Little Rock Marathon

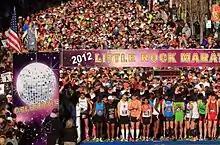
2012 start line

The Little Rock Marathon is a USATF sanctioned event on a certified single loop course. The course, which starts and finishes in Downtown Little Rock and also crosses over the Arkansas River, is scenic and includes many of Little Rock's famous and historic landmarks. The very spectator-friendly course features plenty of entertainment and crowd support along the course. The race is filled with loads of southern hospitality and several unique features, such as the couch potato mile and the Lipstick Stop (so runners can look good for their finish photos).